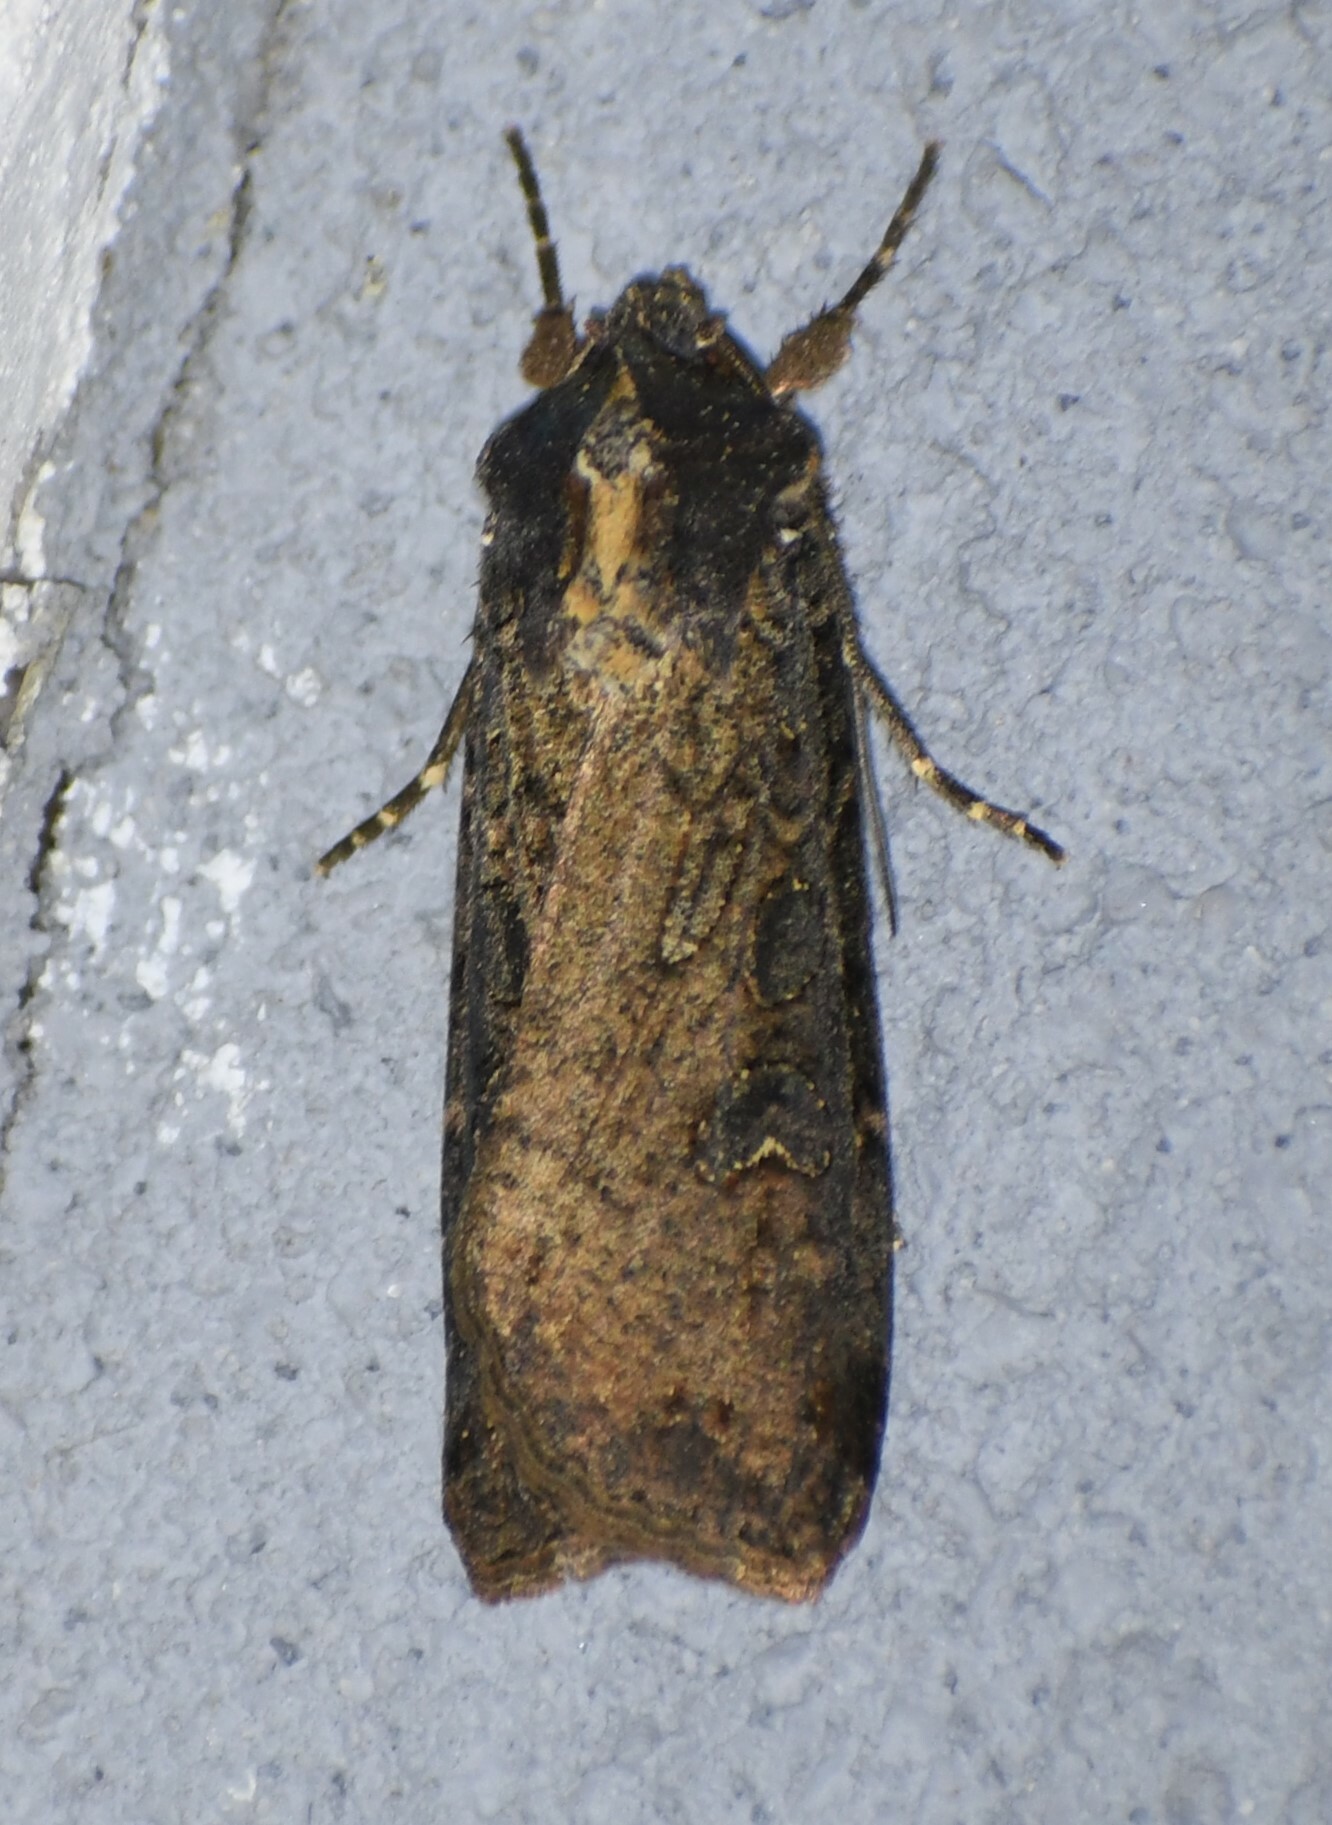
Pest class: cutworms